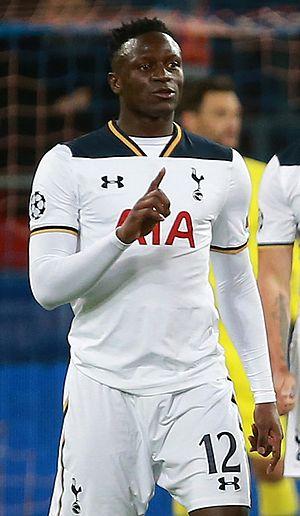
Victor Mugubi Wanyama, né le 25 juin 1991 à Nairobi, est un footballeur international kényan qui joue au poste de milieu de terrain à l'Impact de Montréal en MLS.